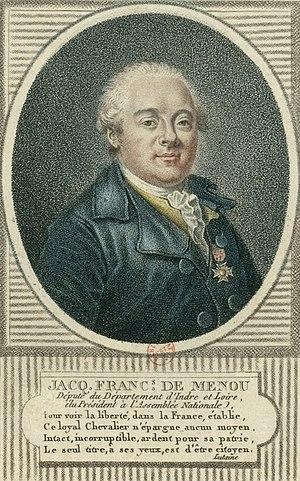
Jacques-François de Menou, député du département d'Indre et Loire, élu président à l'Assemblée nationale. Estampe (1790).